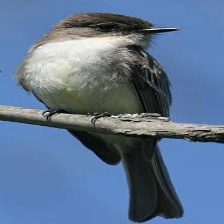
Species: SAYS PHOEBE
Scientific name: SAYORNIS SAYA